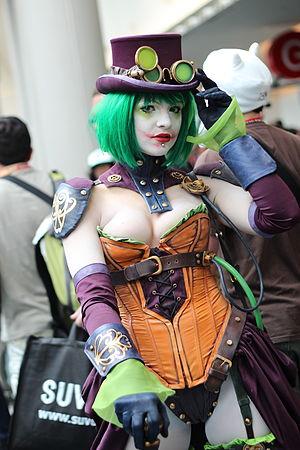
Duela Dent est un personnage de fiction appartenant à l'univers DC Comics, créé par Bob Rozakis. Elle est membre de l'Escadron Suicide, des Teen Titans, du Titans East et apparaît pour la première fois dans Batman Family #6.